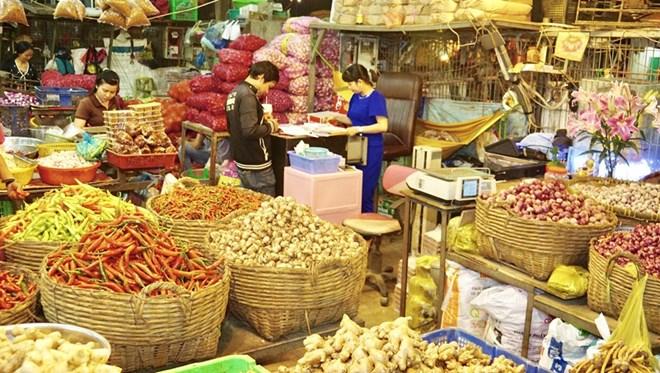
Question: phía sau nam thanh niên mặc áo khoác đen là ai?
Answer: phía sau nam thanh niên mặc áo khoác đen là người phụ nữ mặc áo nâu